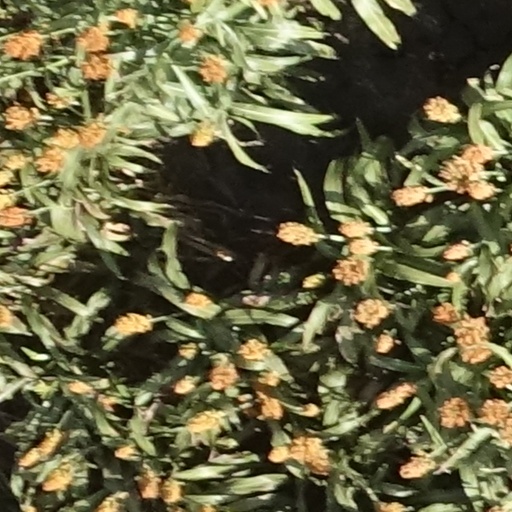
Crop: sorghum